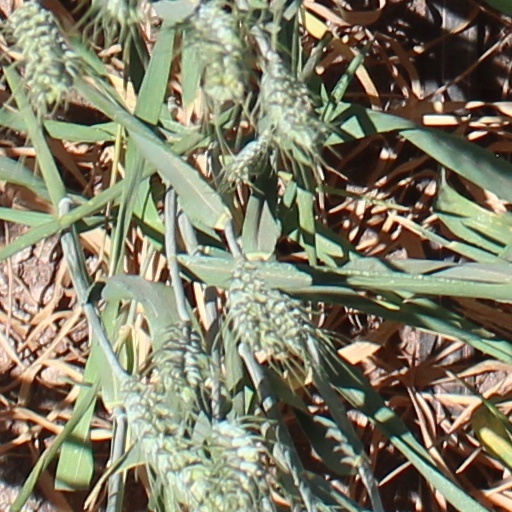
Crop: wheat